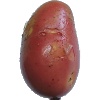
Label: Potato Red Washed 1